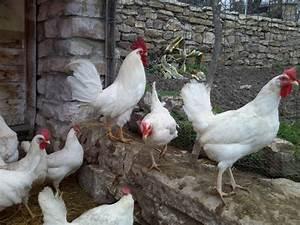
chicken